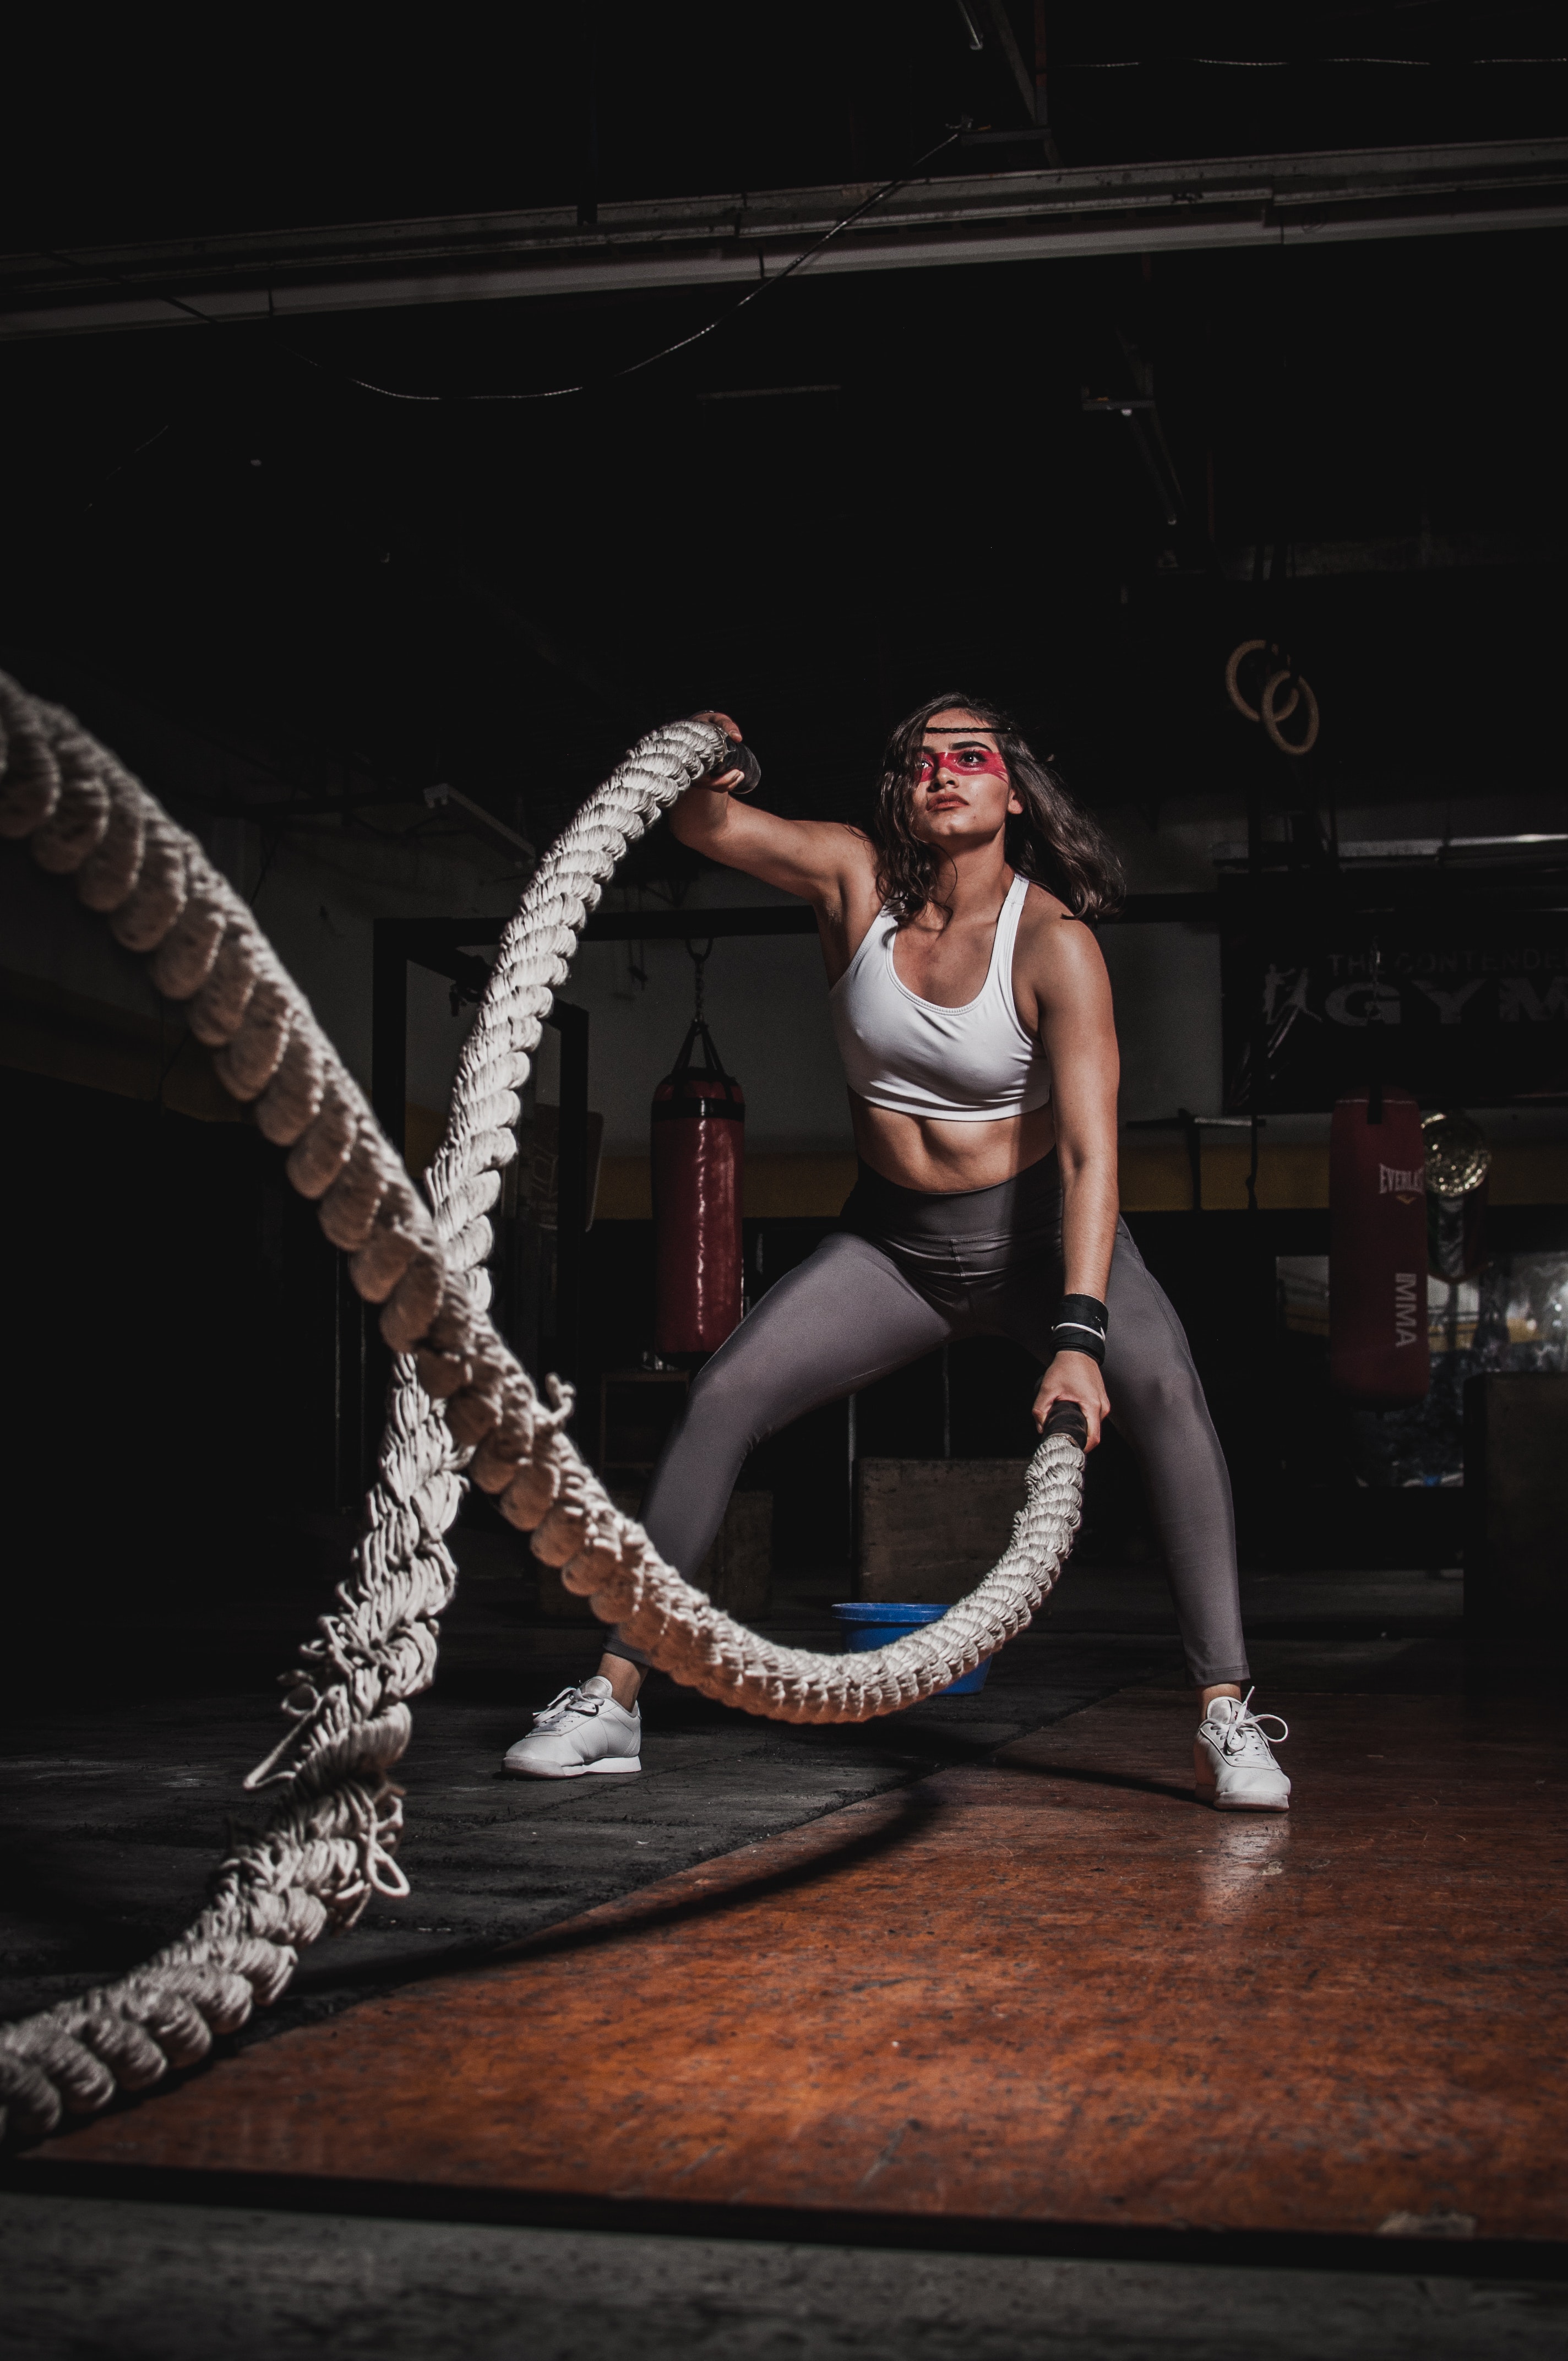
performance, darkness, performance art, rope, performing arts, fun